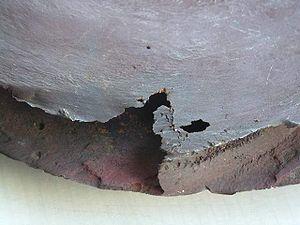
Usure par cavitation d'un impulseur de pompe centrifuge
On appelle cavitation la naissance et l'oscillation radiale de bulles de gaz ou de vapeur dans un liquide soumis à une dépression. Si cette dépression est suffisamment élevée, la pression peut devenir inférieure à la pression de vapeur saturante, et une bulle de vapeur est susceptible de se former.